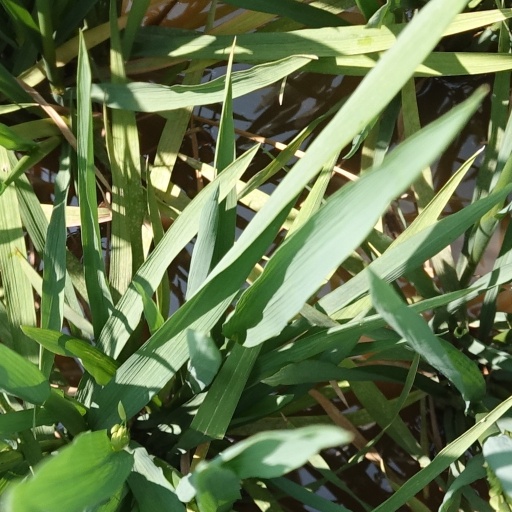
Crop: rice